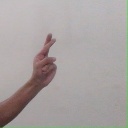
अक्षर: र